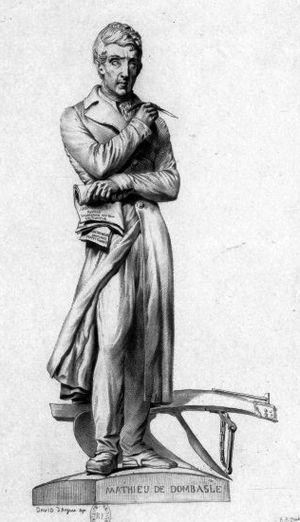
Christophe-Joseph-Alexandre Mathieu de Dombasle, couramment C.J.A. Mathieu de Dombasle ou simplement Mathieu de Dombasle, né à Nancy le 26 février 1777 et mort le 27 décembre 1843 dans la même ville, est un agronome, précurseur de l'enseignement supérieur agricole français. Surnommé par ses contemporains « le meilleur laboureur de France », il fonde une « ferme exemplaire » à Roville, qui sera bientôt imitée, et une fabrique d'instruments aratoires qui connut un réel succès.